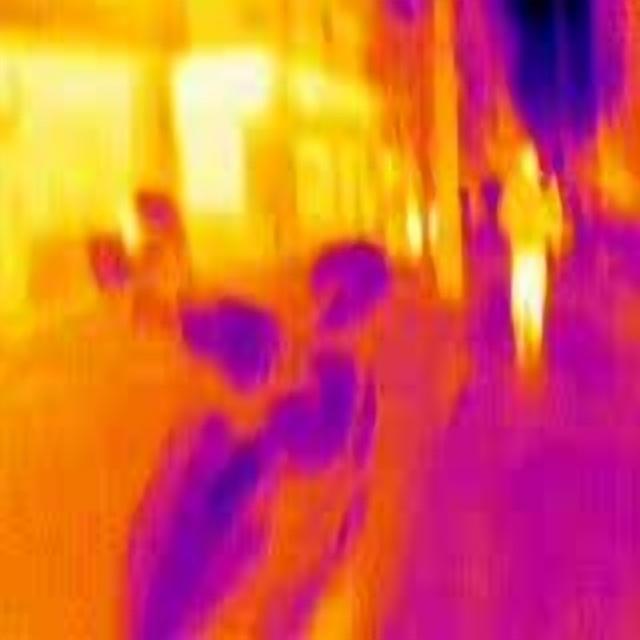
Detected objects:
label: person